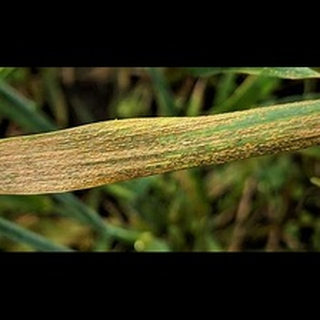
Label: wheat_tan_spot